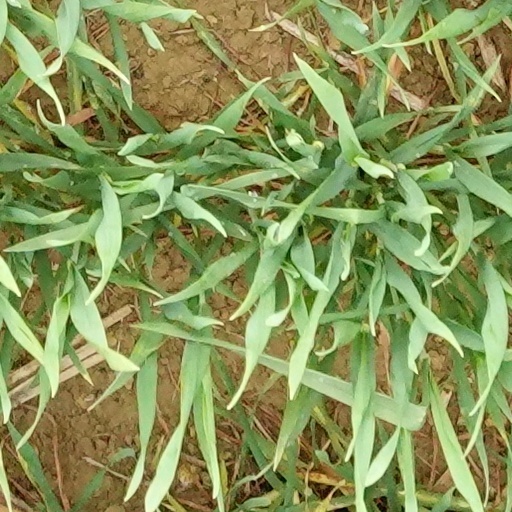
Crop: wheat